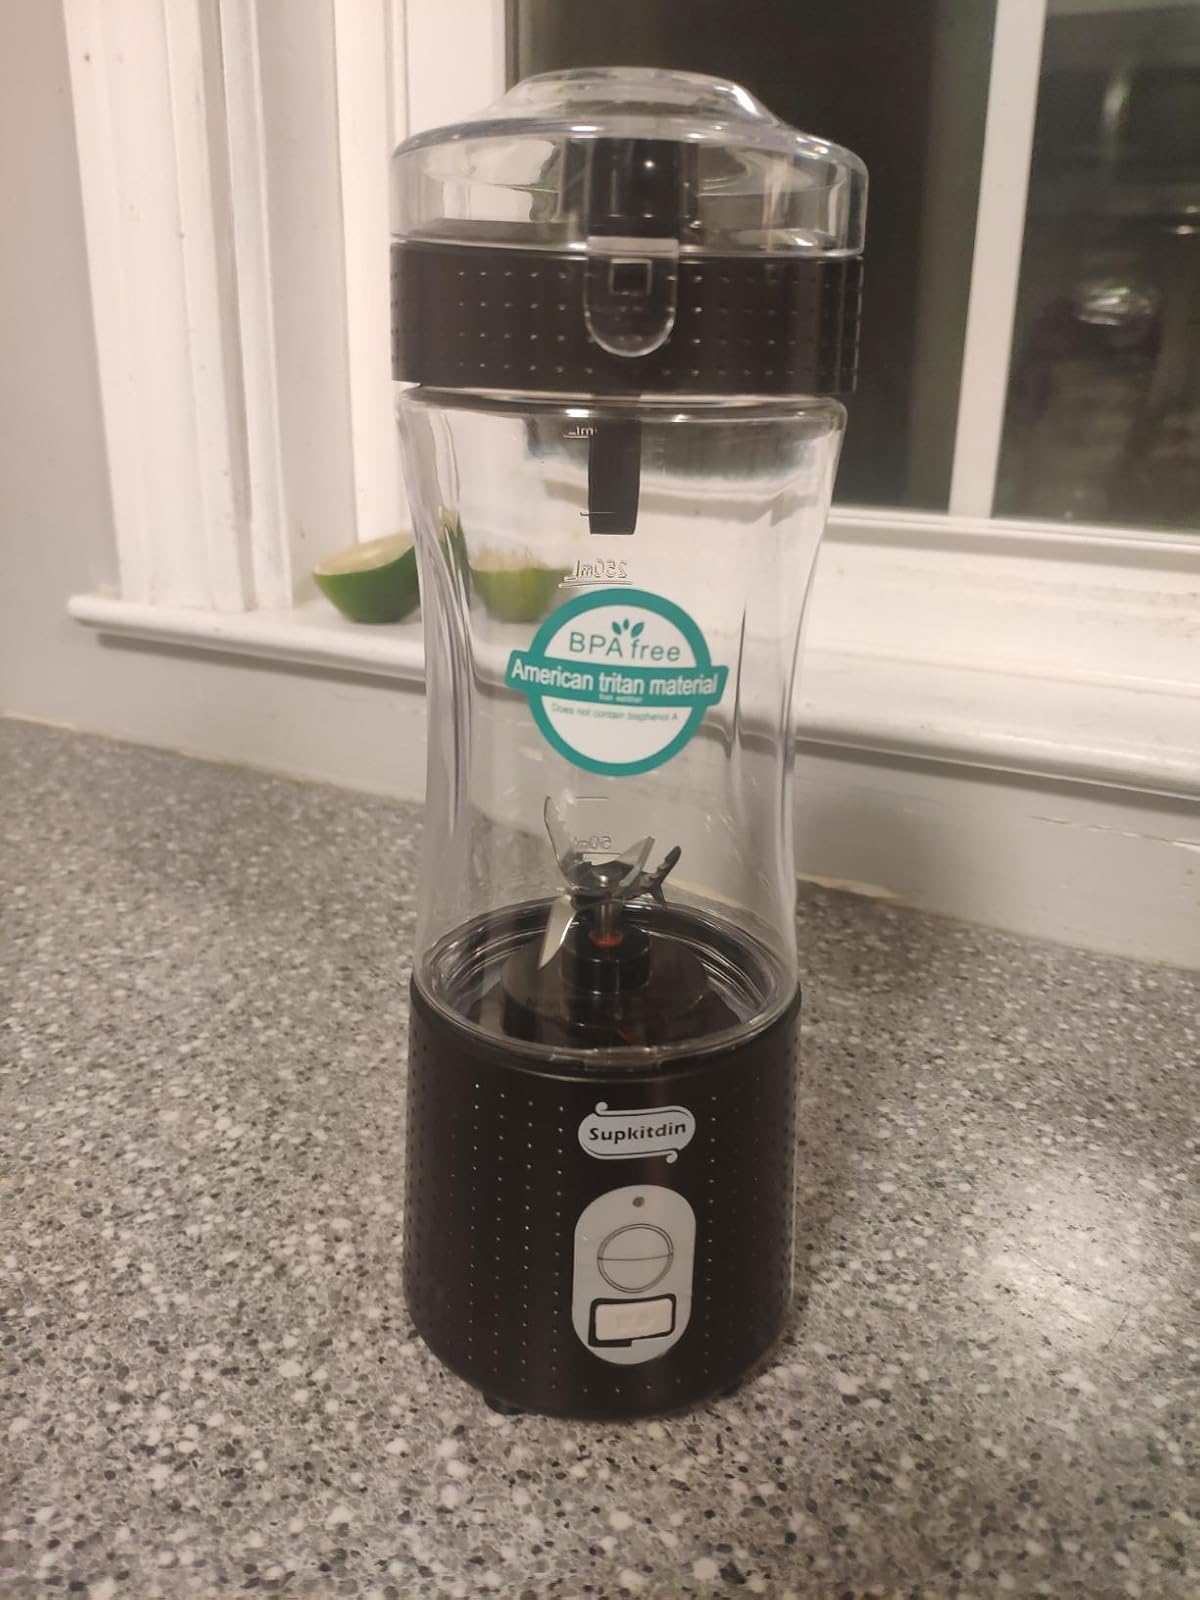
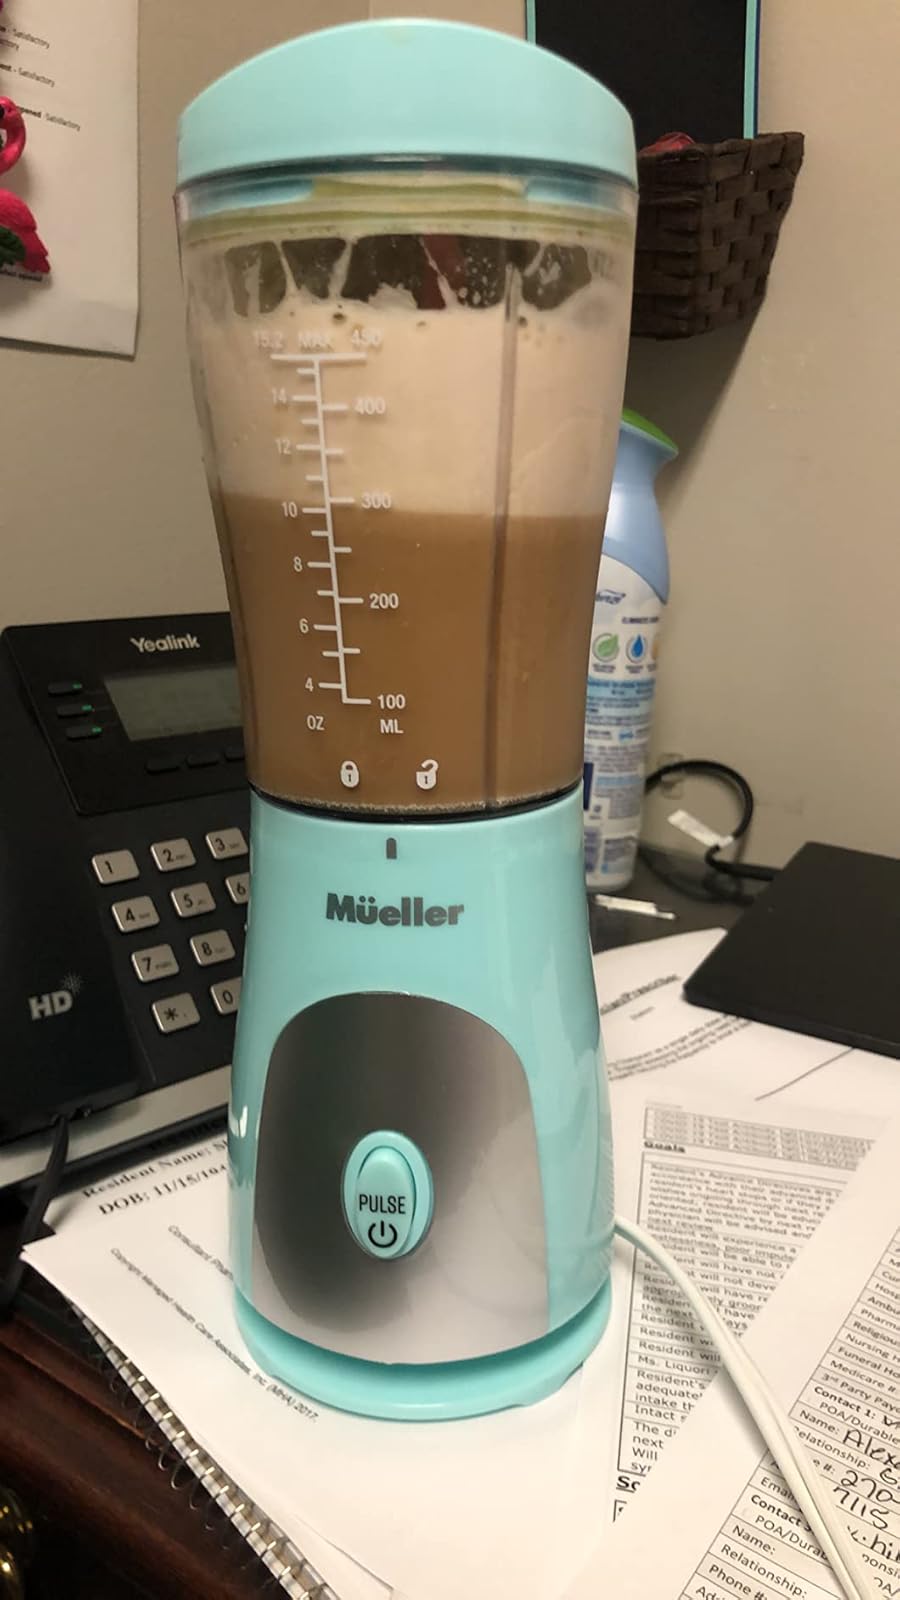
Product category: items_blender
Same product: no